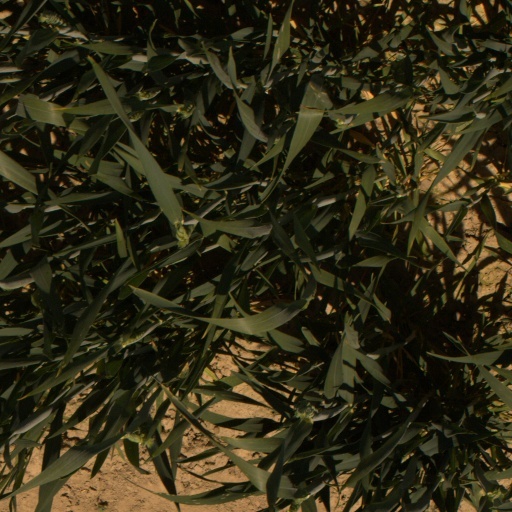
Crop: wheat